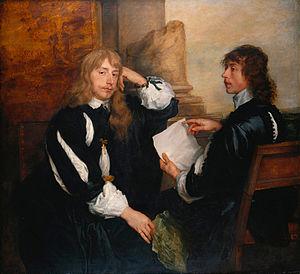
Thomas Killigrew est un dramaturge anglais, contemporain de la littérature de la Restauration anglaise.